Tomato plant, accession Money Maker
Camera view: bottom (45 deg); turntable rotation: 90 degrees
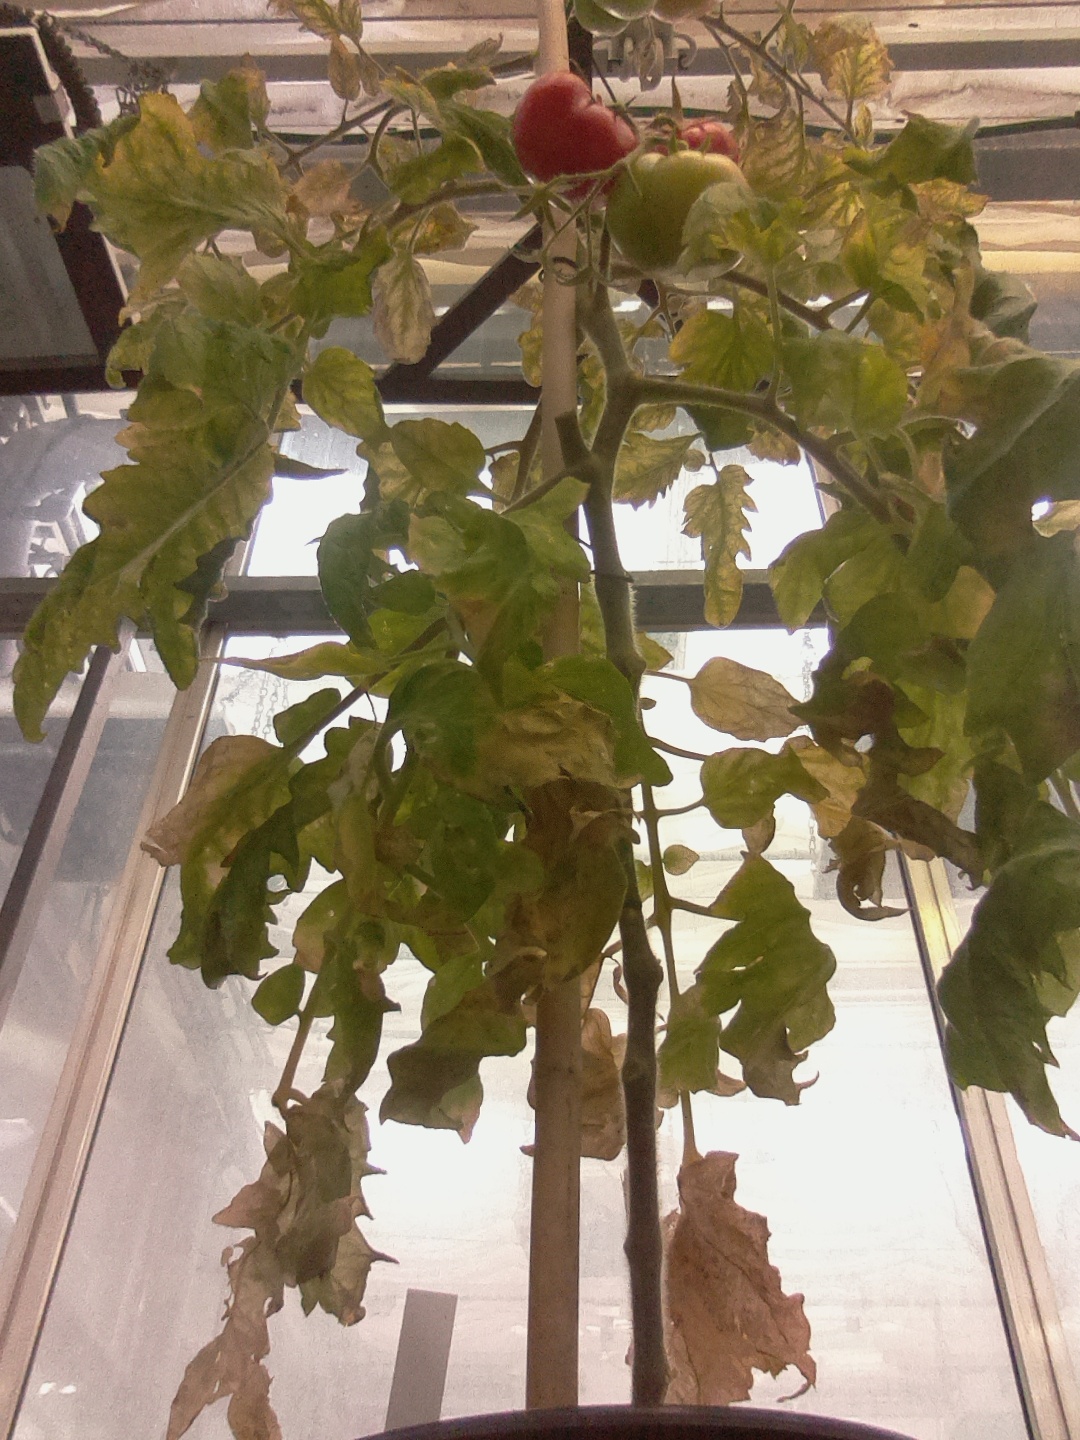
BBCH growth stage 84: 40%-50% of fruits show typical fully ripe color